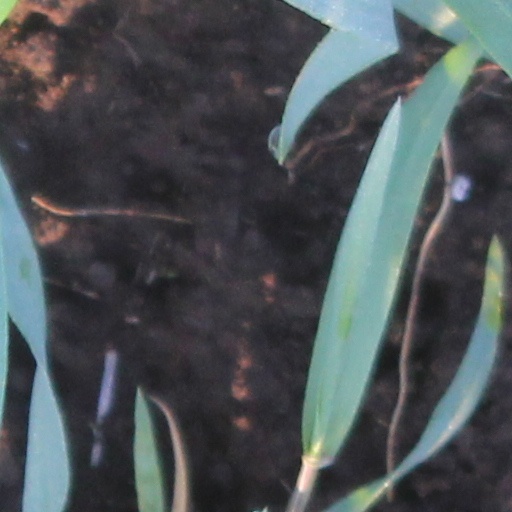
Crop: wheat